I.B.M. Haruna

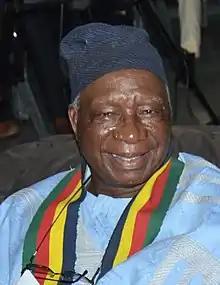
Maj. Gen. IBM Haruna (rtd)

Ibrahim Bata Malgwi Haruna (born 24 July 1940) is a retired officer of the Nigerian Army. He was a Federal Commissioner for Information and Culture between 1975 and 1977. He was also the Chairman, Executive Council, of Arewa Consultative Forum from 2009 to 2012. He holds the traditional title of "Walin Garkida". He has notably been accused for ordering the Asaba Massacre, an atrocity committed during the Nigerian Civil War, but this is actually untrue; the massacre was ordered by Ibrahim Taiwo, as Haruna was not in command at that area. Haruna only arrived at that area in summer 1968, eight months after the massacre. See Elizabeth Bird and Fraser Ottanell's "The Asaba Massacre: Trauma, memory, and the Nigerian civil war" (Cambridge University Press, 2017), pp. 77.